Mobile radio telephone

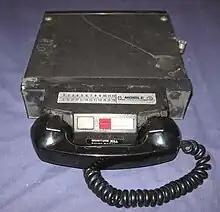
A mobile radio telephone

Mobile radio telephone systems were mobile telephony systems that preceded modern cellular network technology. Since they were the predecessors of the first generation of cellular telephones, these systems are sometimes retroactively referred to as pre-cellular (or sometimes zero generation, that is, 0G) systems. Technologies used in pre-cellular systems included the Push-to-talk (PTT or manual), Mobile Telephone Service (MTS), Improved Mobile Telephone Service (IMTS), and Advanced Mobile Telephone System (AMTS) systems. These early mobile telephone systems can be distinguished from earlier closed radiotelephone systems in that they were available as a commercial service that was part of the public switched telephone network, with their own telephone numbers, rather than part of a closed network such as a police radio or taxi dispatching system.